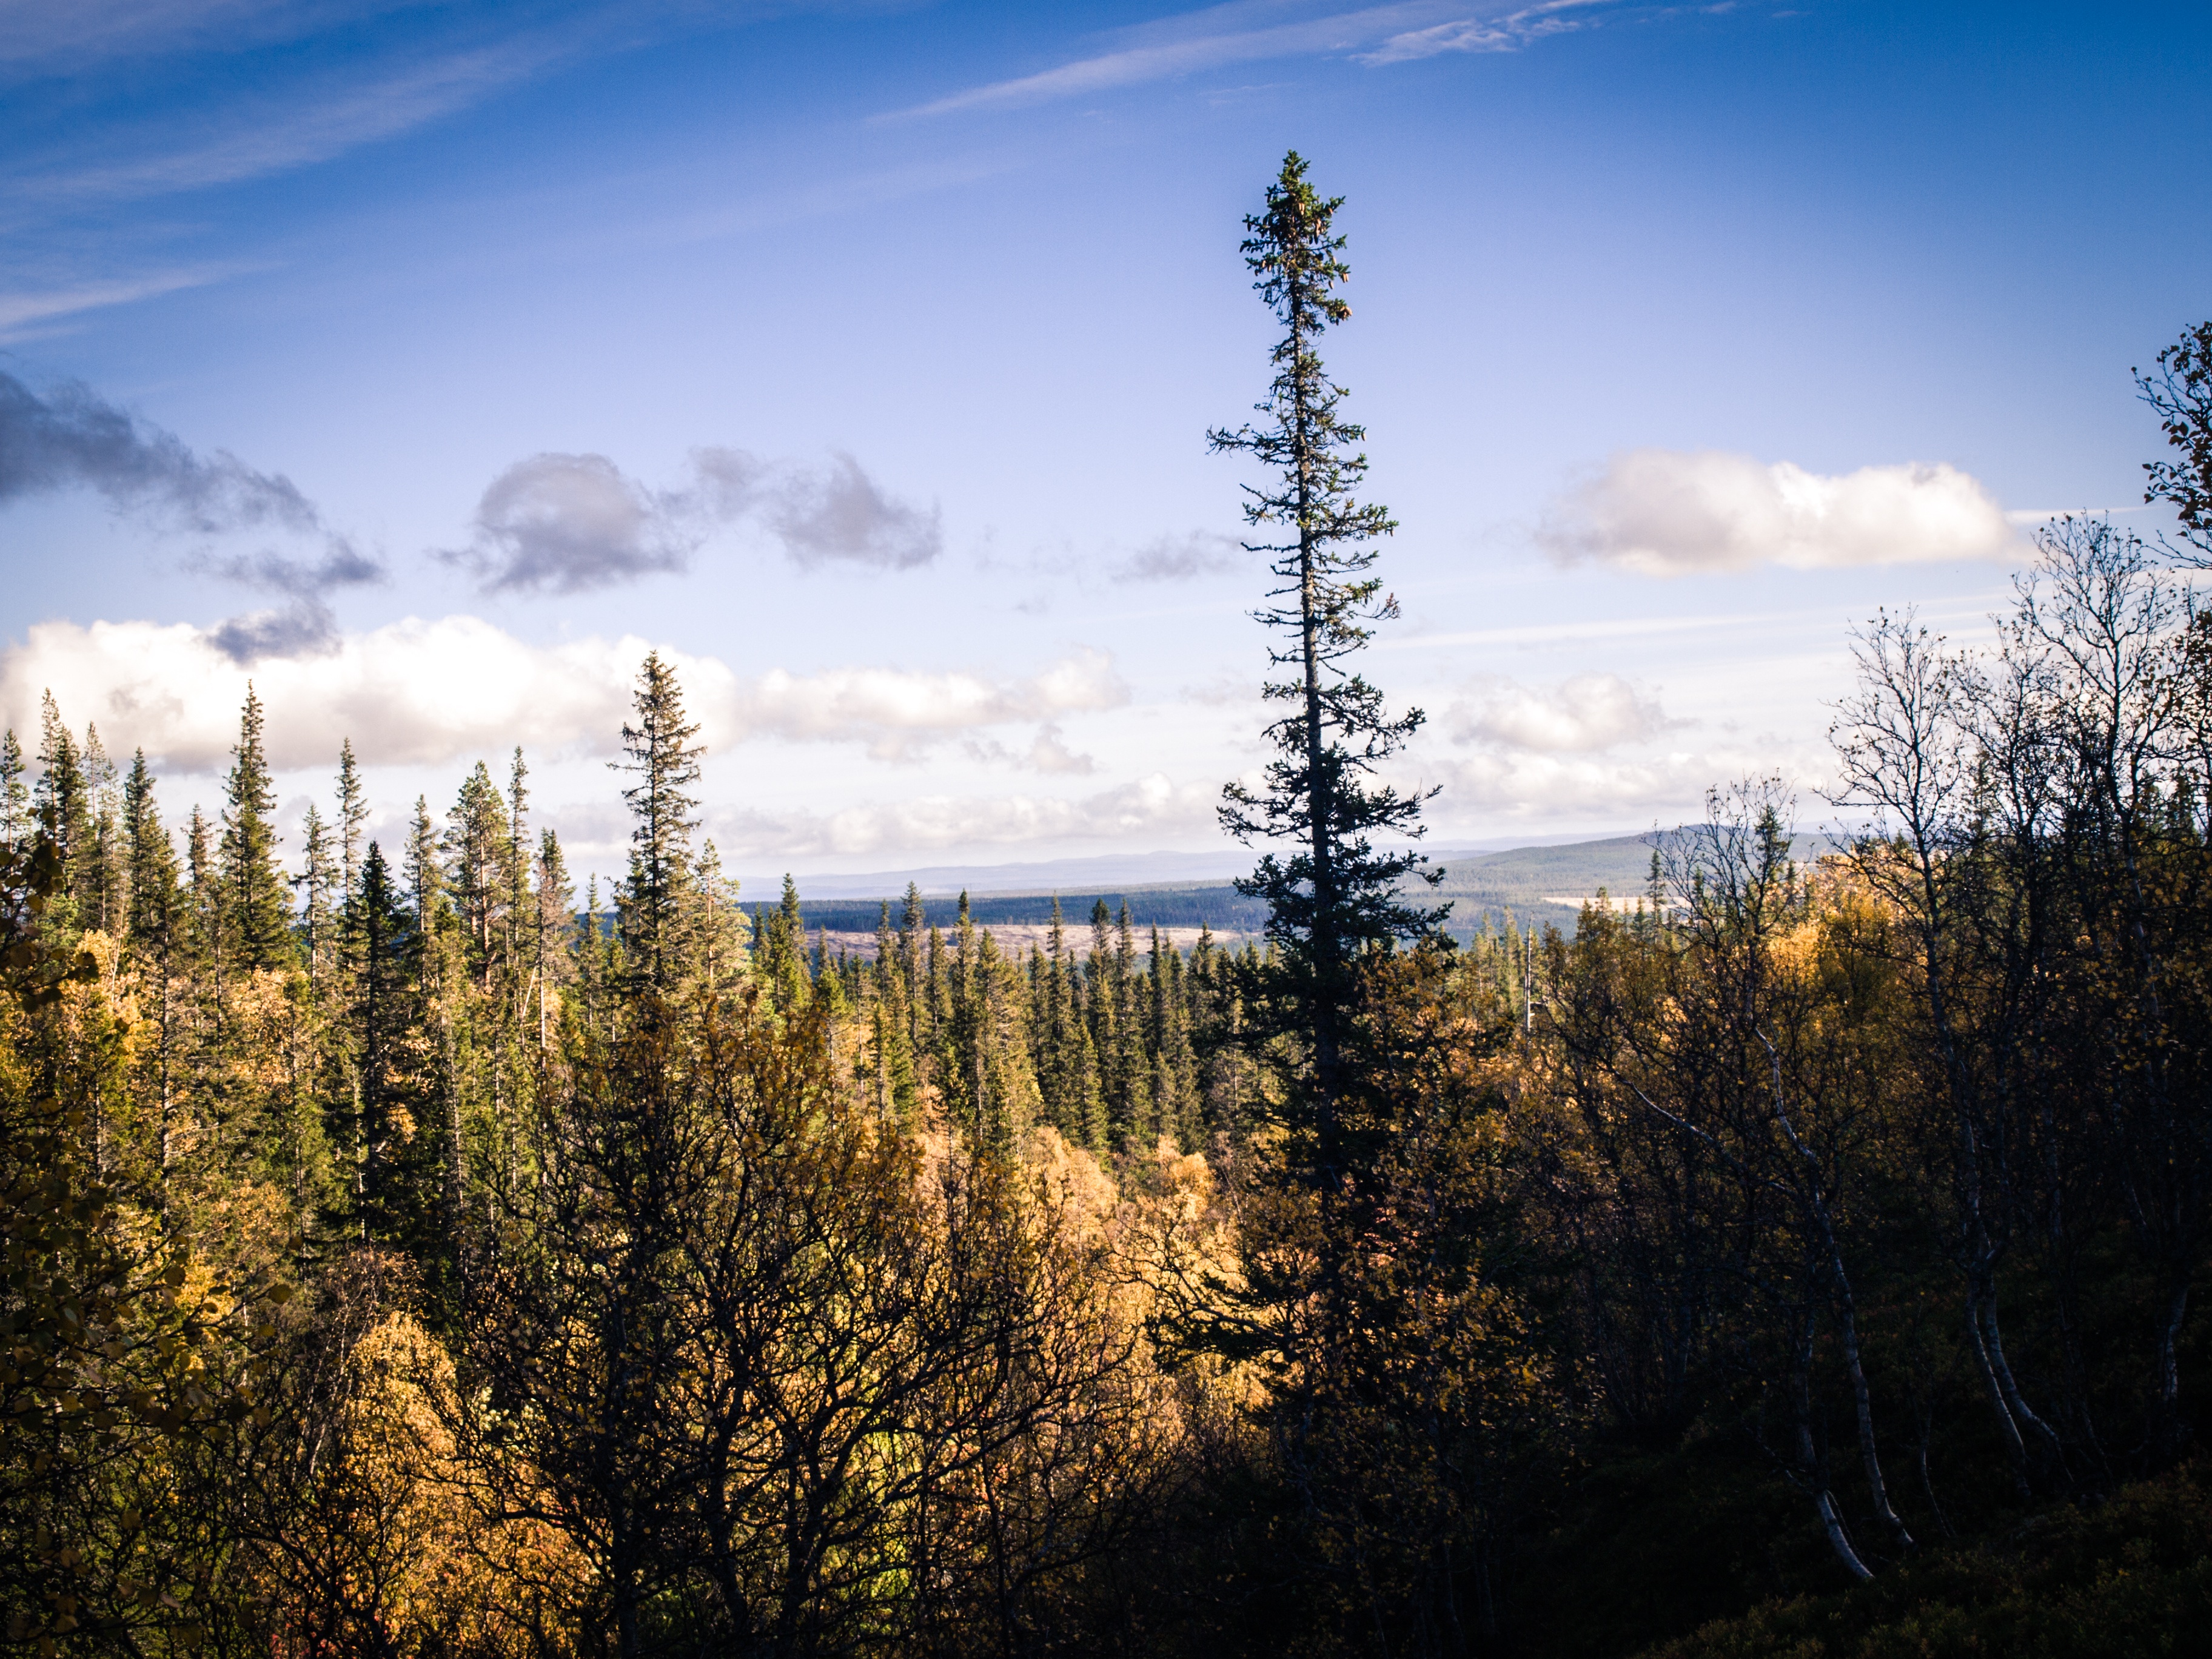
landscape, tree, nature, forest, grass, wilderness, mountain, cloud, plant, sky, sunrise, sunset, sunlight, morning, leaf, hill, lake, dawn, dusk, evening, reflection, autumn, season, ridge, habitat, ecosystem, rural area, natural environment, atmospheric phenomenon, woody plant, mountainous landforms